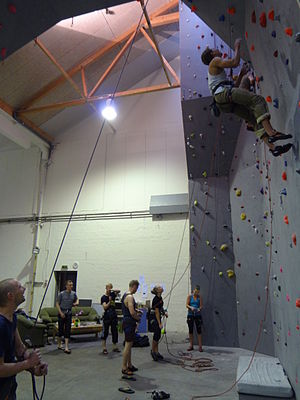
Volkerts Fabrikker / Efter fabrikken lukkede
Klatrevæg i Kolding Klatreklub i Volkerts Fabrikker i Kolding
Klatrevæg i Kolding Klatreklub i Volkerts Fabrikker i Kolding
Volkerts Fabrikker har tidligere været fabrik og har fået tilnavnet af Brdr. Volkerts Uldspinderi og Klædefabrik.